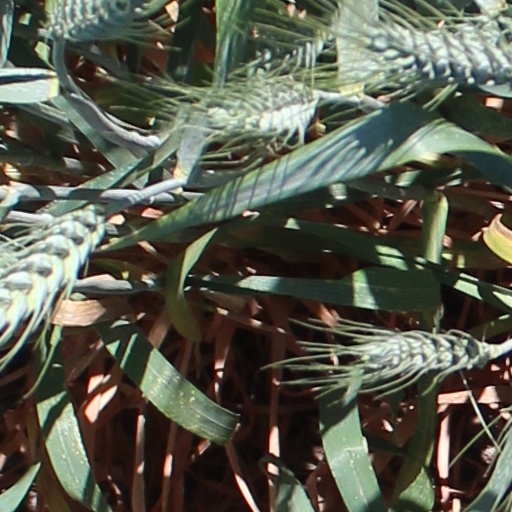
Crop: wheat